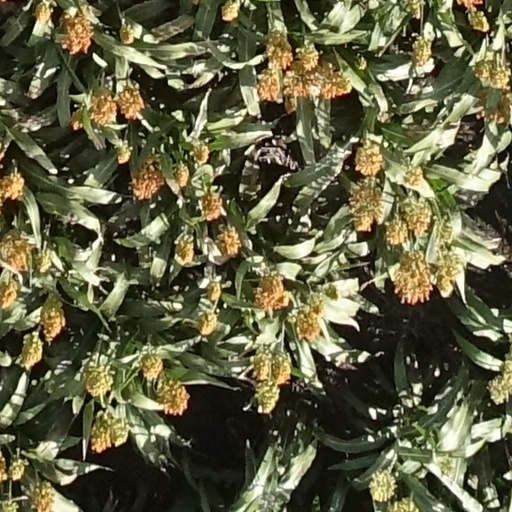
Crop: sorghum